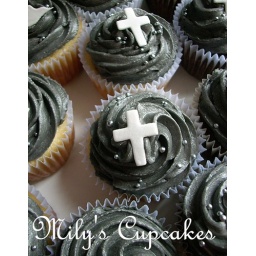
Cupcakes and cake in silver